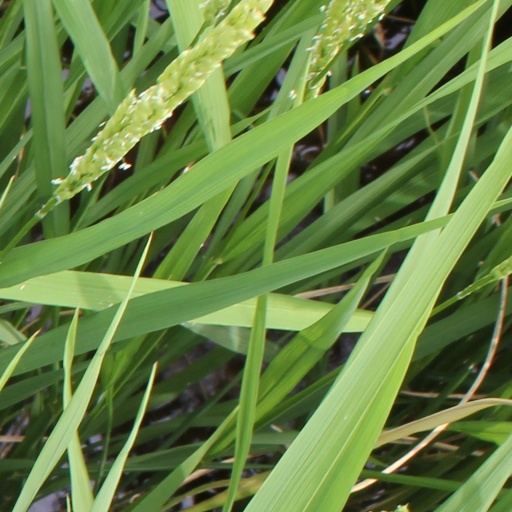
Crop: rice